Maximilien de Béthune, Duke of Sully

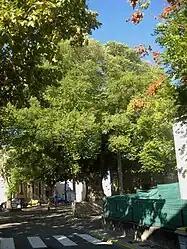
Ormeau Sully, Villesequelande

His ancestry is traced at length and his career more briefly, reproducing original documents, in the monumental "Histoire généalogique de la Maison de Béthune" by the historian André Duchesne (Paris, 1639)